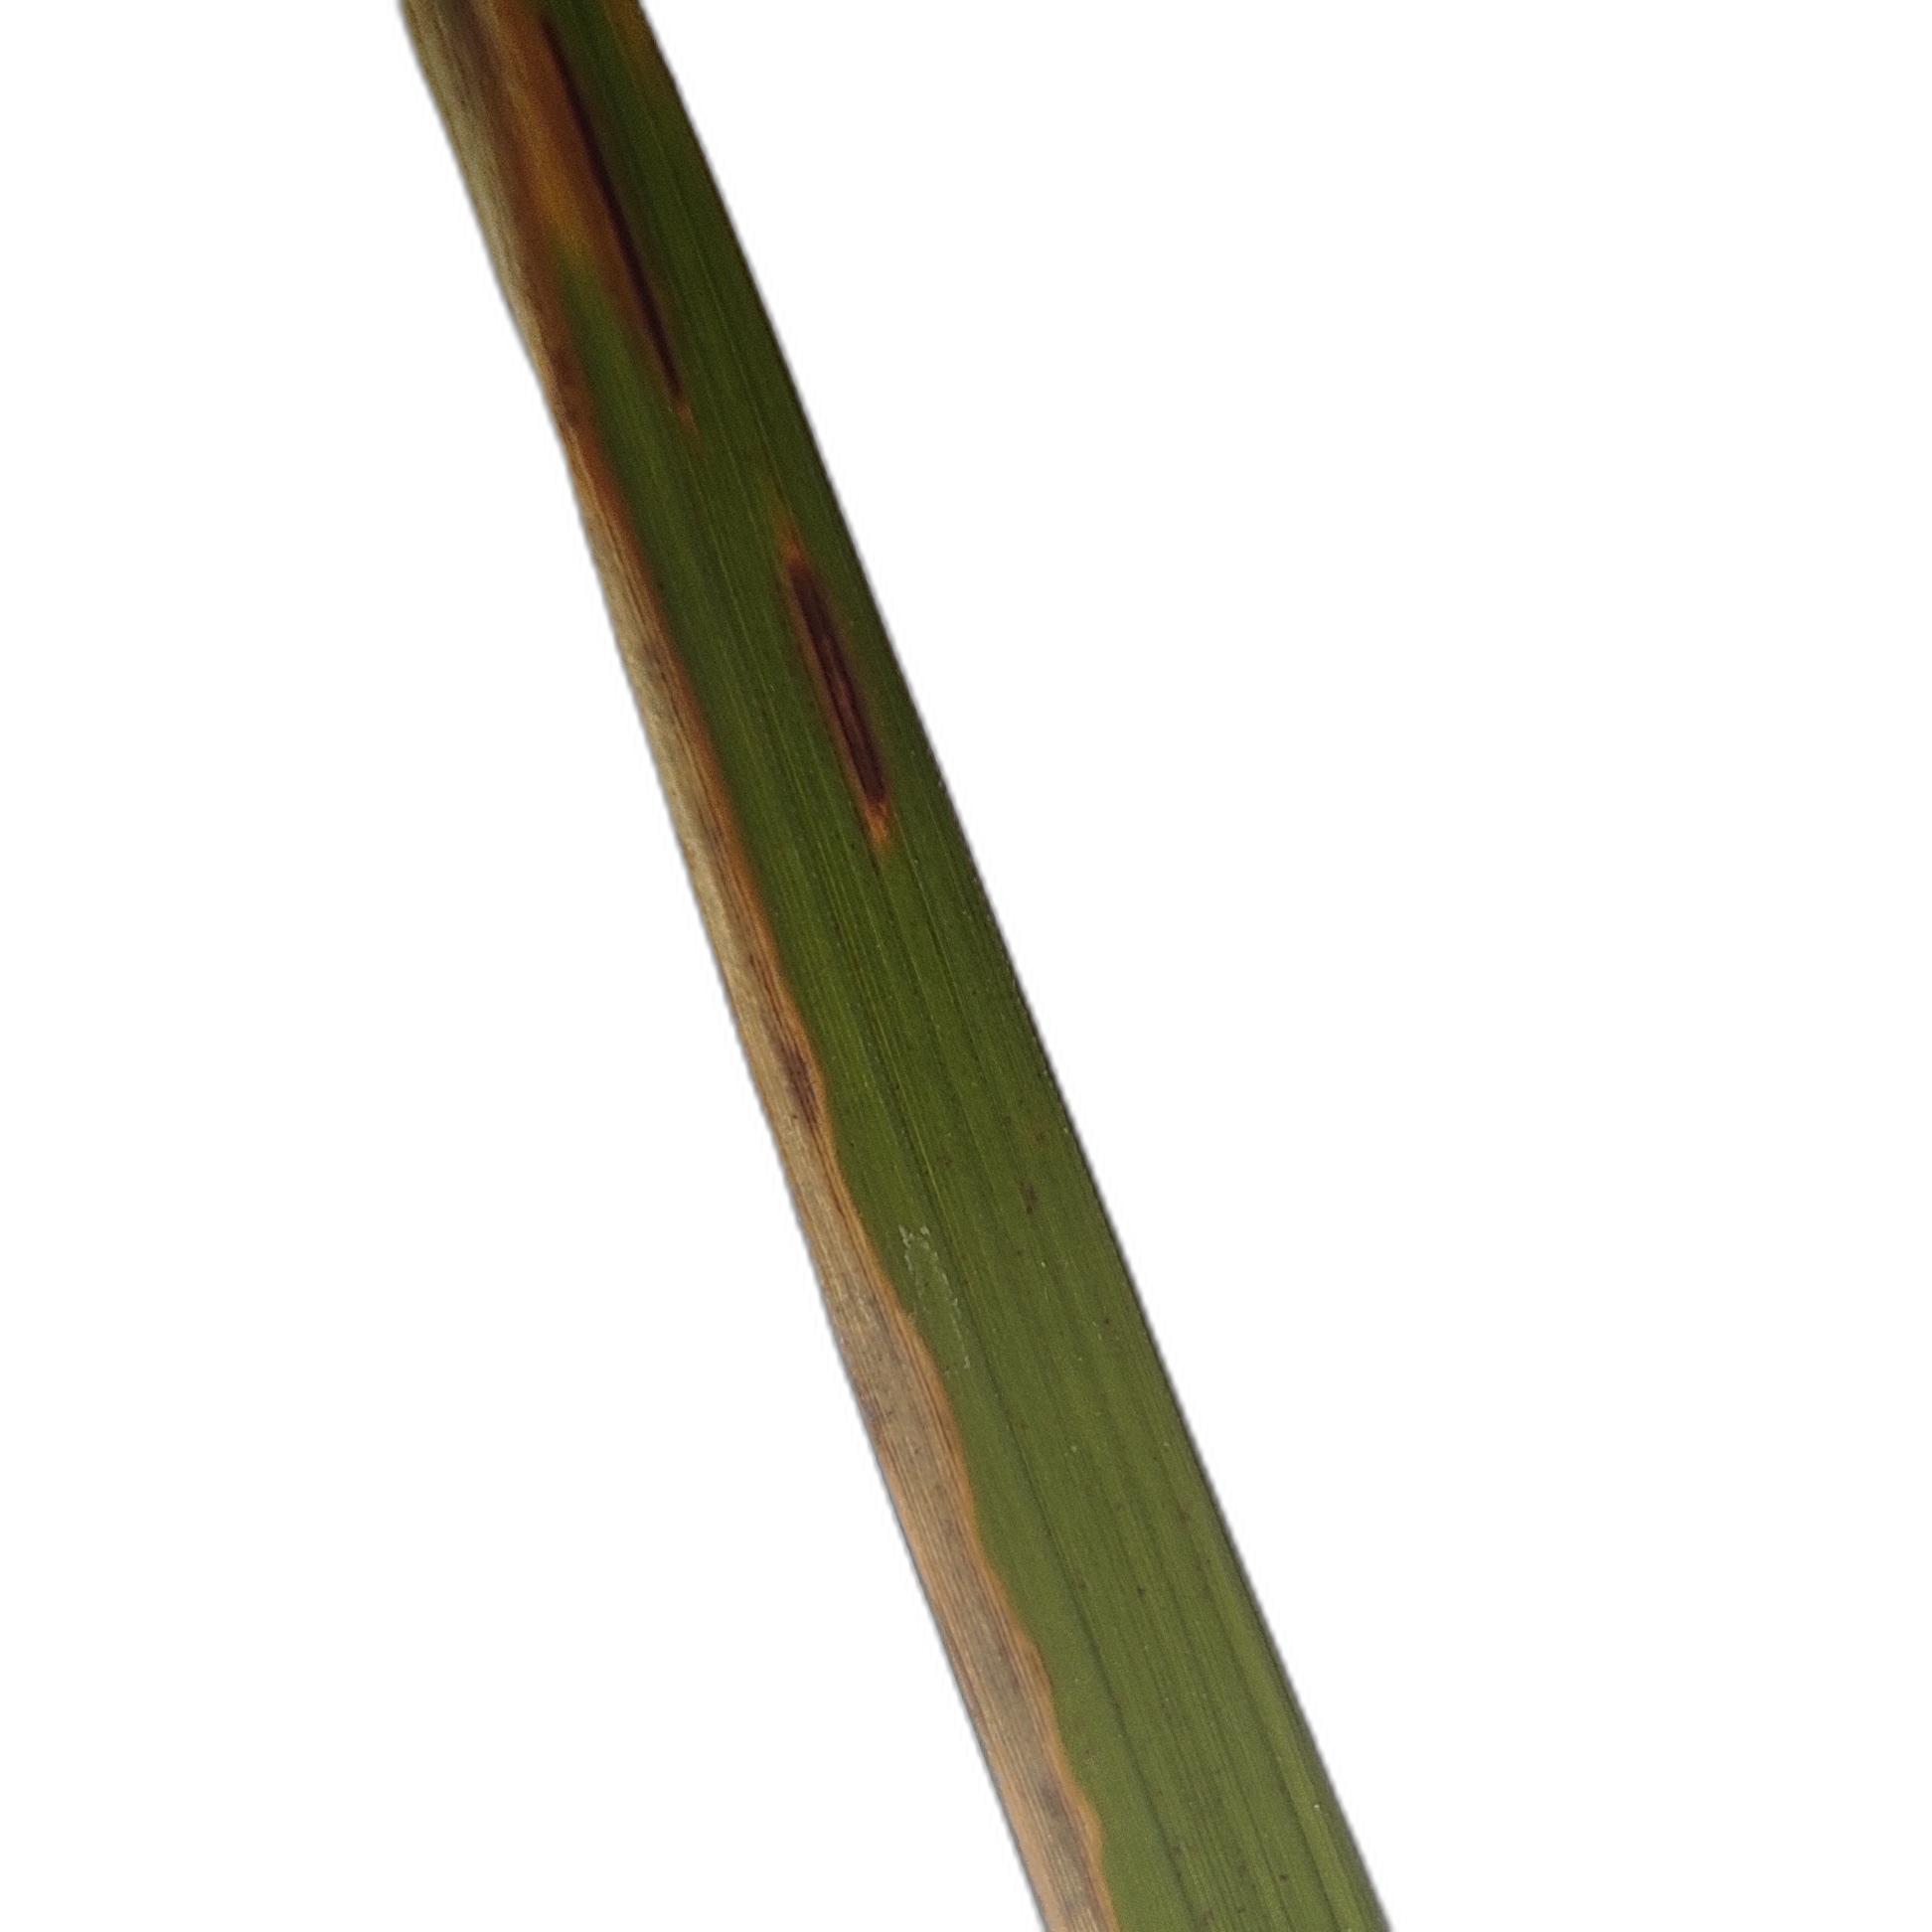
Label: Leaf Scald